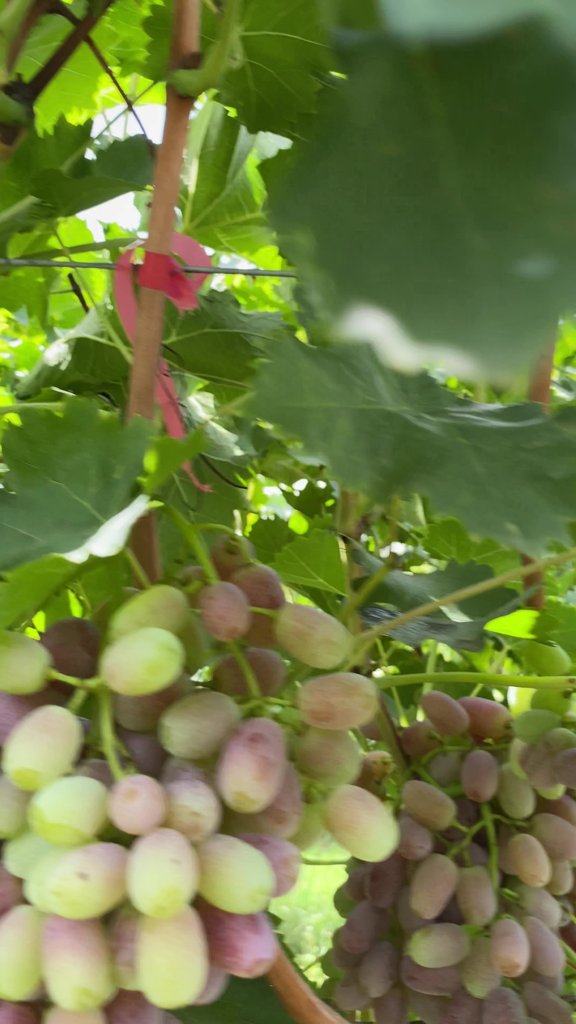
Berries visible: 86
Grape clusters: 2